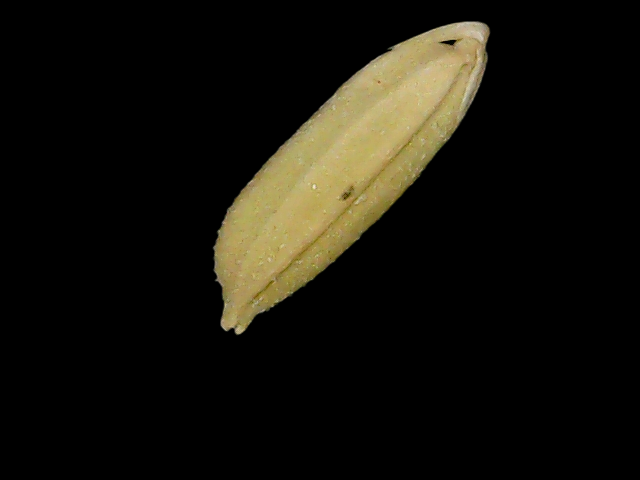
Rice variety: Bd85